Turin

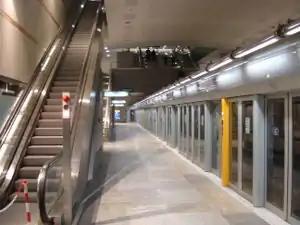
Turin Fermi metro station

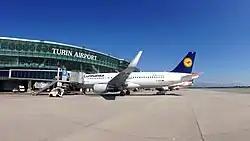
Turin Caselle International Airport

The Santuario della Consolata, a sanctuary much frequented by pilgrims, stands on the site of the 10th-century Monastery of St. Andrew, and is a work by Guarini. It was sumptuously restored in 1903. Outside the city are: the Basilica of Our Lady, Help of Christians built by St. John Bosco, the Gran Madre built in 1818 on occasion of the return of King Victor Emmanuel I of Sardinia and Santa Maria del Monte (1583) on Monte dei Cappuccini.